Thomas Henderson (astronomer)

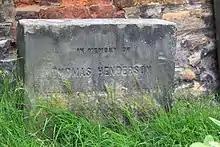
Memorial or gravestone for Thomas Henderson in Greyfriars Kirkyard

In the meantime, his measurement work at the Cape had led him to be appointed the first Astronomer Royal for Scotland in 1834. The vacant chair of astronomy at the University of Edinburgh was given to him on the advice of Prime Minister Lord Melbourne. From 1834 he worked at the City Observatory (then called the Calton Hill Observatory) in Edinburgh until his death. In April, 1840 he was elected a Fellow of the Royal Society.